Education in Bangladesh

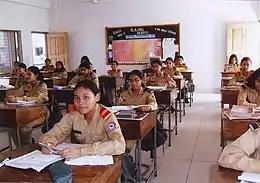
Cadets in a classroom

Govt of Bangladesh plans to build 1,000 primary schools in char areas.